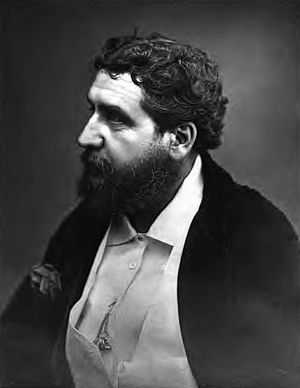
Mortimer Collins
Mortimer Collins var en engelsk digter og romanforfatter.